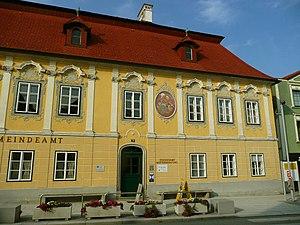
Partie droite de la Maison communale
Strengberg est une commune autrichienne du district d'Amstetten en Basse-Autriche.